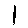
Label: 1